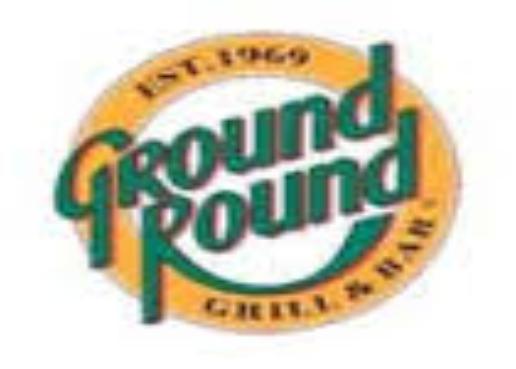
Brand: Ground Round
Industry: Electronic